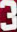
Number: 3